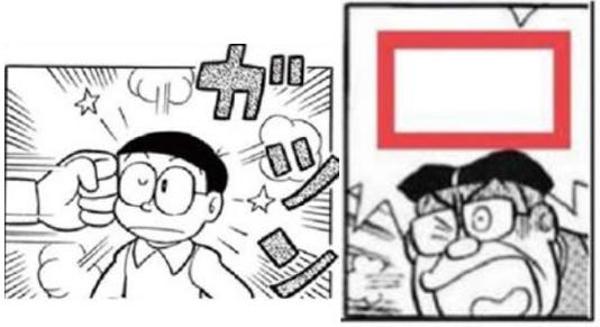
回答: 鉄塊